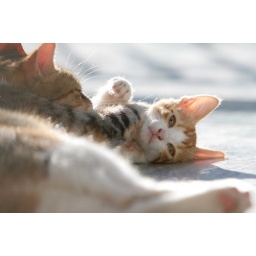
Young red kitten being hugged by mom